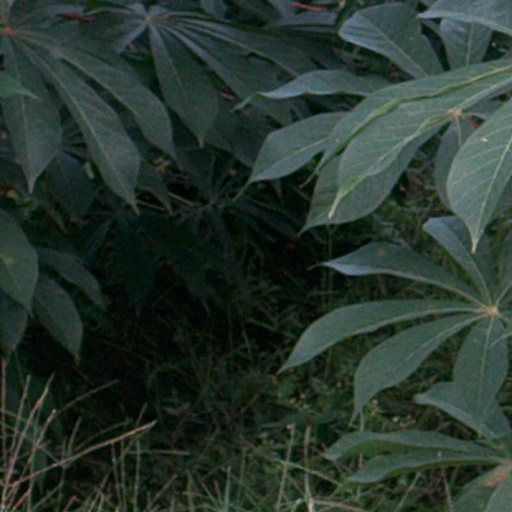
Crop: cassava